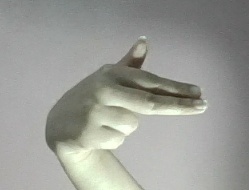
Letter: ghain